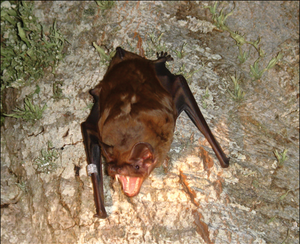
Cette liste commentée recense la mammalofaune du Maroc. Elle répertorie les espèces de mammifères Marocaine actuels et celles qui ont été récemment classifiées comme éteintes à partir de l'Holocène, depuis donc 500 ans. Cette liste comporte 141 espèces réparties en onze ordres et 35 familles, dont neuf sont « en danger critique d'extinction », dix sont « en danger », dix sont « vulnérables », onze sont « quasi menacées » et vingt ont des « données insuffisantes » pour être classées (selon les critères de la liste rouge de l'UICN au niveau mondial).
La Grande Noctule est une espèce de chauve-souris européenne de la famille des Vespertilionidae, et la plus grande d'Europe.